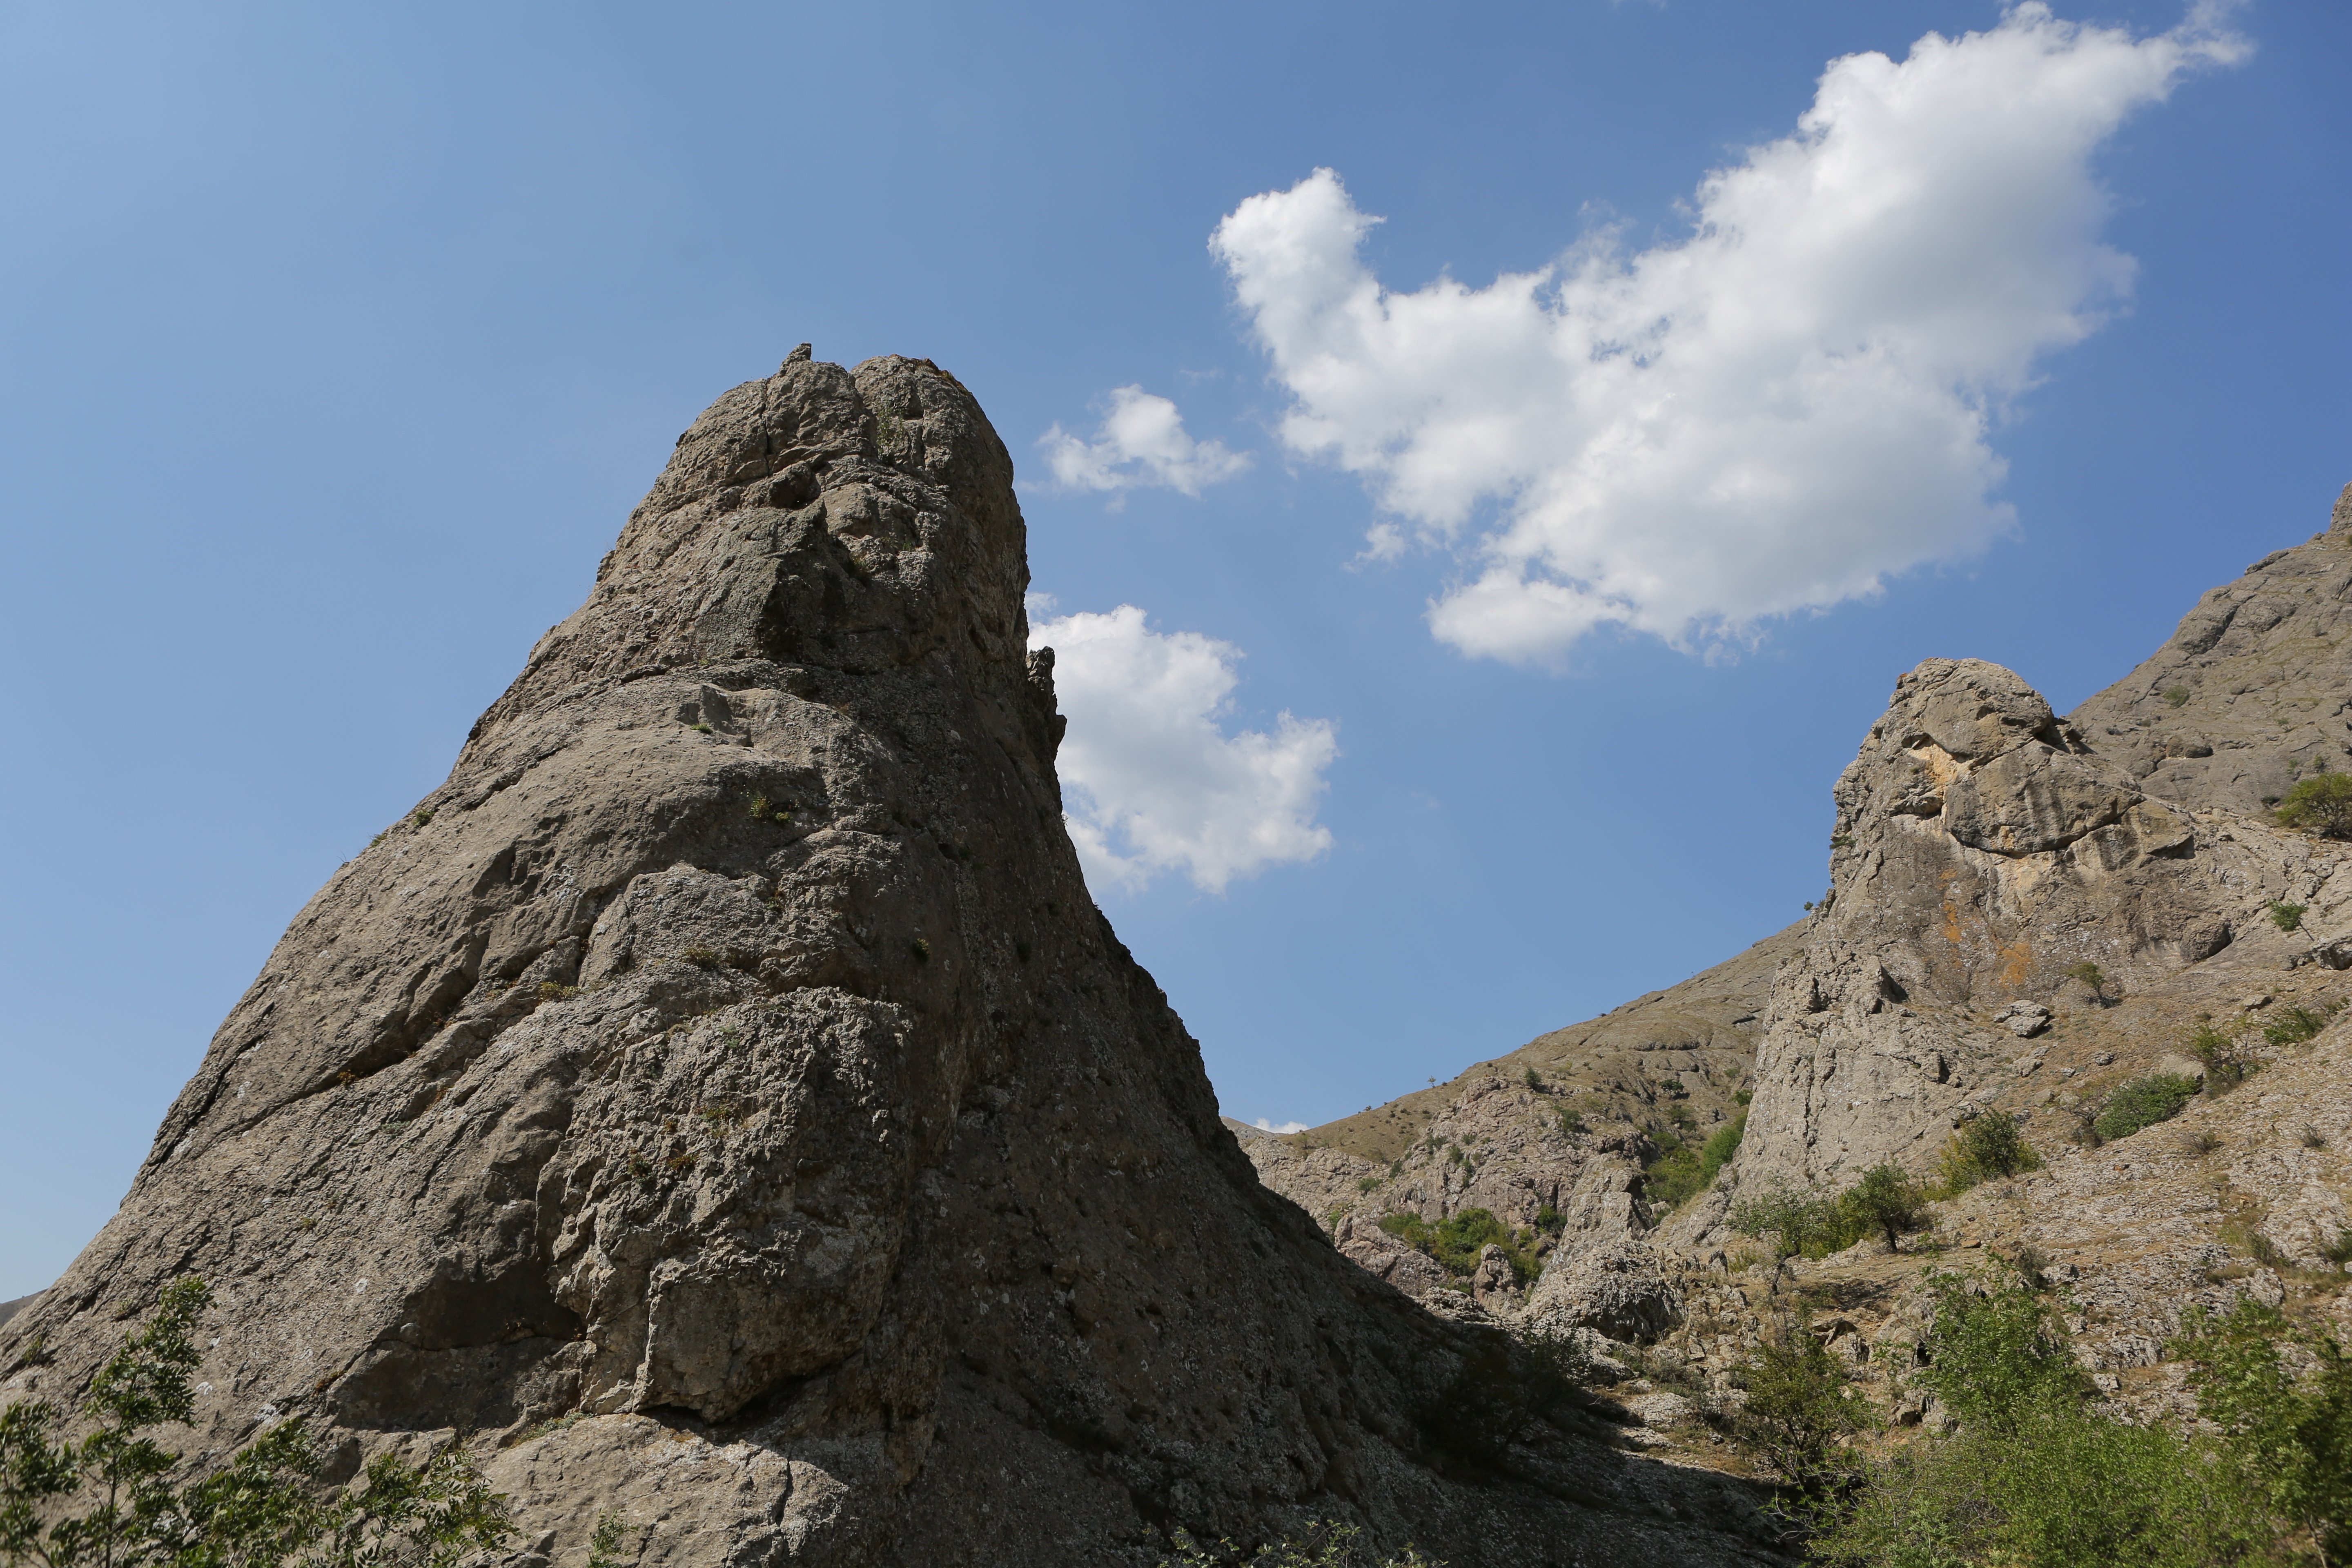
landscape, nature, rock, wilderness, walking, mountain, hill, adventure, valley, mountain range, formation, cliff, terrain, material, ridge, summit, rocks, geology, mountains, badlands, plateau, beauty, landform, crimea, arpat, mountainous landforms